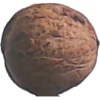
Label: Walnut 1